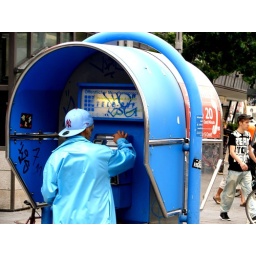
A man in a blue jacket and a blue hat, using a blue phone in a blue phone booth.